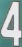
Number: 4